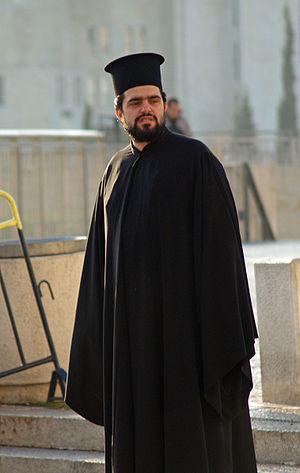
Une soutane, de l'italien sottana, est un « vêtement de dessous » par rapport aux habits liturgiques.
Le kamilavkion est un couvre-chef cylindrique, généralement de couleur noire, porté par les moines orthodoxes ou catholiques-orientaux, pouvant être recouvert d'un koukoulion, lorsqu'ils remplissent des fonctions dans la hiérarchie ecclésiastique. Le kamilavkion est aussi porté par les prêtres.